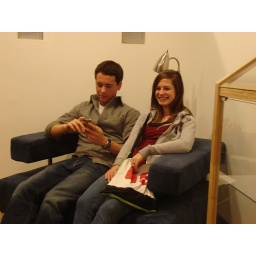
Molly &amp;amp; Justin lounging in our office area on our big comfy chair